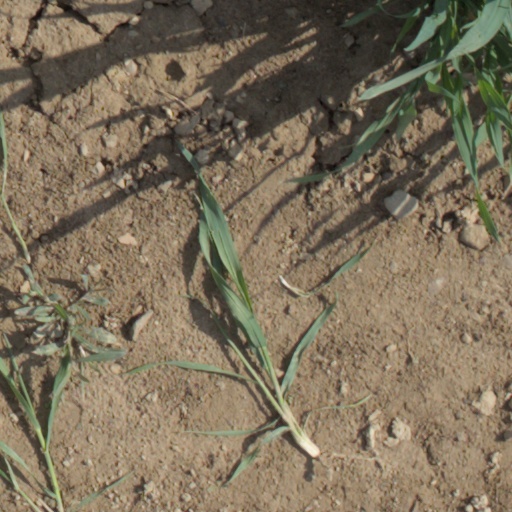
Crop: wheat